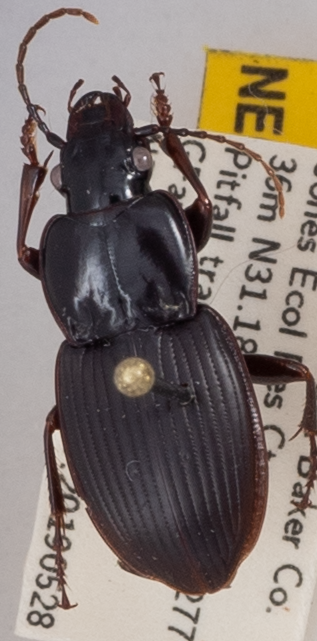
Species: Cyclotrachelus sigillatus
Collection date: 2019-05-28
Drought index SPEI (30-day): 0.058
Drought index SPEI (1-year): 0.992
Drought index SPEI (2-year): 0.662